Little Nemo (1911 film)

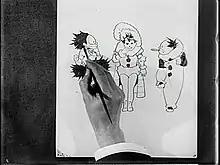
Winsor McCay sketches three of his "Little Nemo" characters: Impie, Nemo, and Flip.

McCay's drawings are in the heavily outlined Art Nouveau style familiar to the readers of his comics. Its expressive character animation differentiated "Little Nemo" from the films of Blackton and Cohl. There are no backgrounds; McCay's first film with backgrounds was 1914's "Gertie the Dinosaur". McCay demonstrated his mastery of linear perspective in scenes such as when the dragon disappears smoothly into the distance.